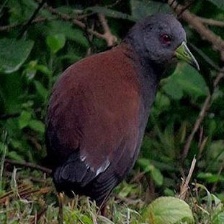
Species: BLACK TAIL CRAKE
Scientific name: AMAURORNIS BICOLOR